Tahliah Street (Jeddah)

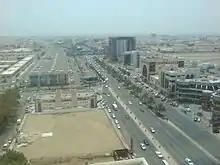
Tahlia Street viewed from Bin Homraan Tower

Tahlia Street (also called Prince Mohammed bin Abdulaziz Street) is a fashion and shopping street in the mid-town of Jeddah, Saudi Arabia.